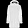
Label: Coat